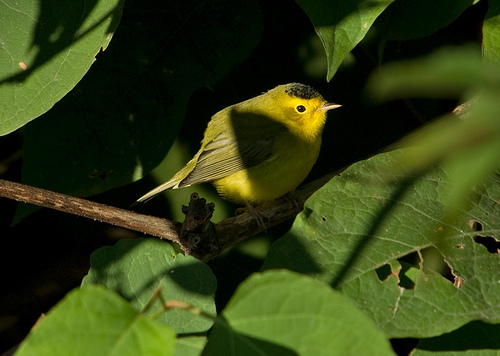
this is a yellow bird with grey wings and black crown on its head.
a small bird with a yellow breast, and a flat bill and a black crownsmall yellow bird with black and yellow wings, medium to short tarsus and short beak
this small, yellow bird has beady black eyes and a black streaks along its wings.
this bird is yellow and black in color with a small beak, and yellow eye rings.
this bird has wings that are grey and has a yellow rotund bellya small yellow bird with brown wingbars, black crown and the bill is short and pointedthe bird has a yellow belly, green wingbars and a small bill.
this bird has a yellow and black crown, yellowish green primaries, and a yellow belly.
this small bird has big black eyes, a bright green belly, and dd green wings.
Species: Wilson Warbler